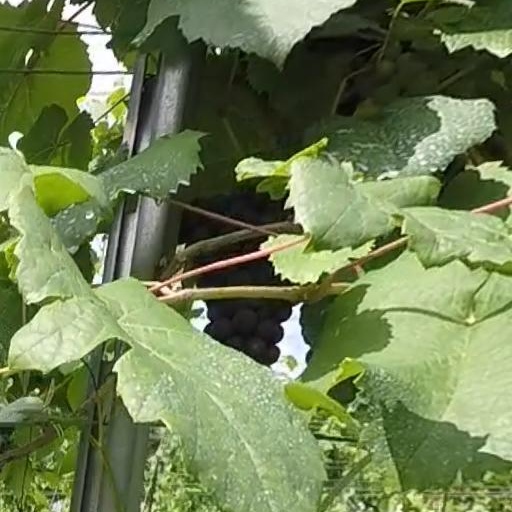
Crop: grape